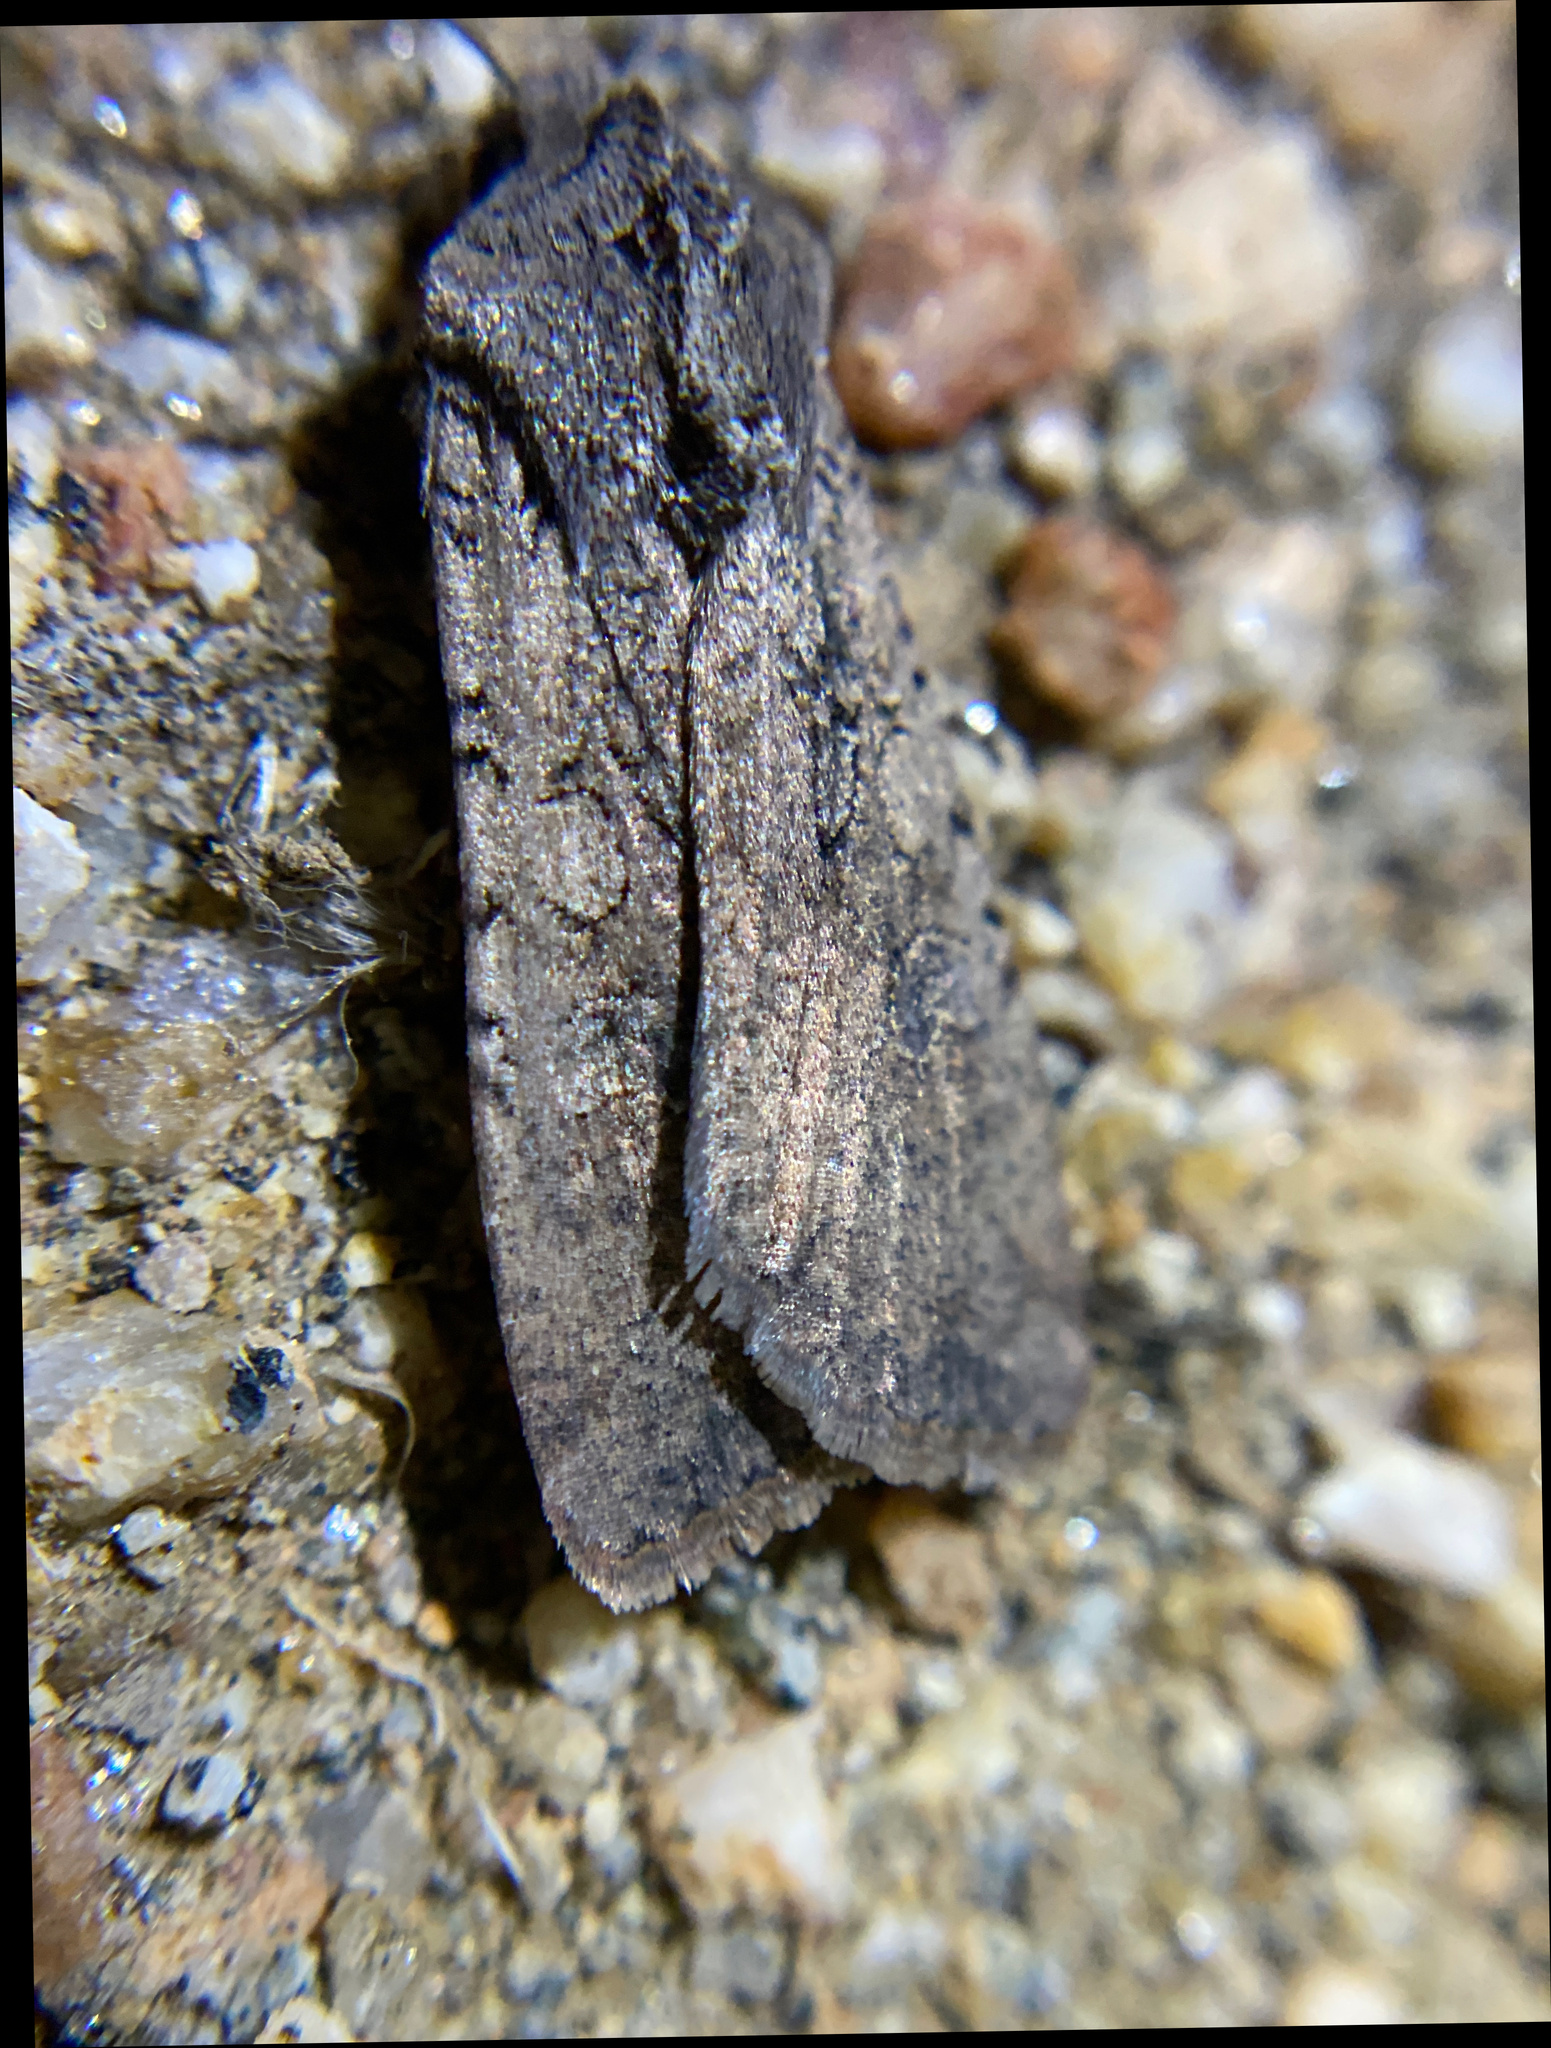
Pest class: cutworms